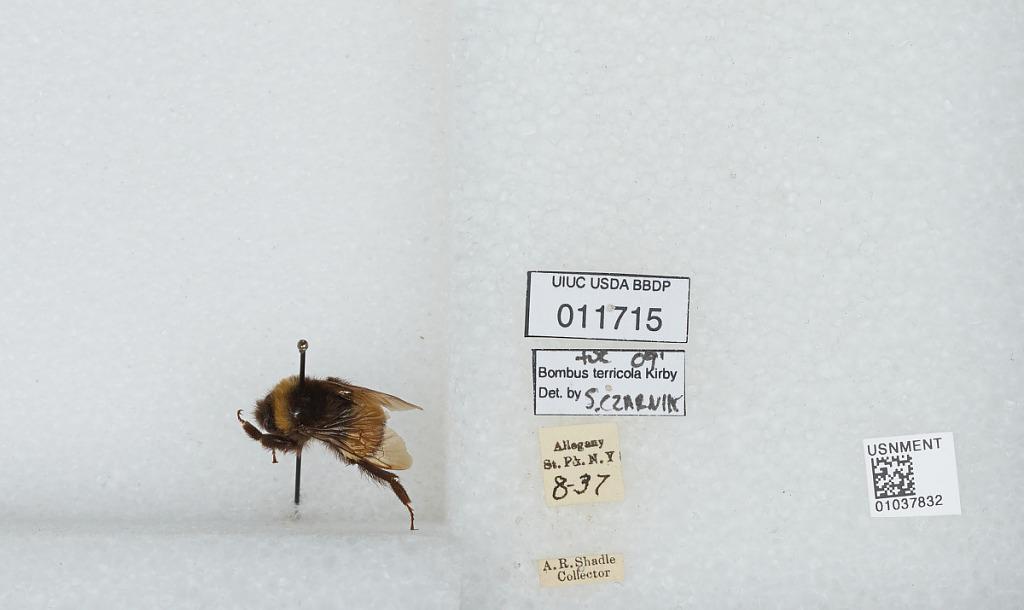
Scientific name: Bombus (Bombus) terricola Kirby
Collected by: A. Shadle
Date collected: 1937-8-
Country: United States
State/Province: New York
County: Cattaraugus
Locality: Allegany State Park
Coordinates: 42.0997, -78.7492
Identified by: Czarnik, S.